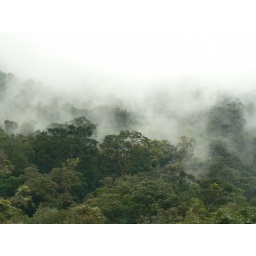
The clouds hang heavily over the mountains in the Central Highlands